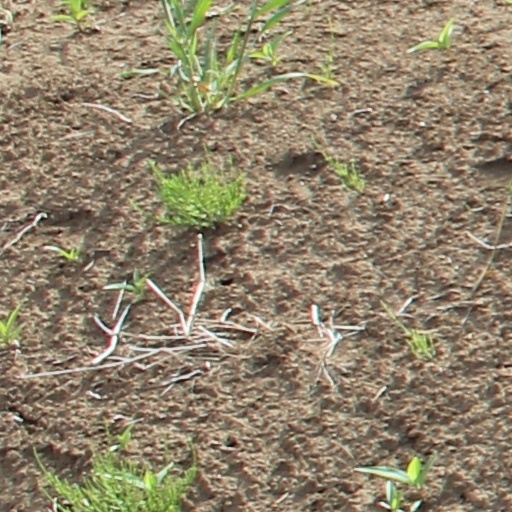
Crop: wheat